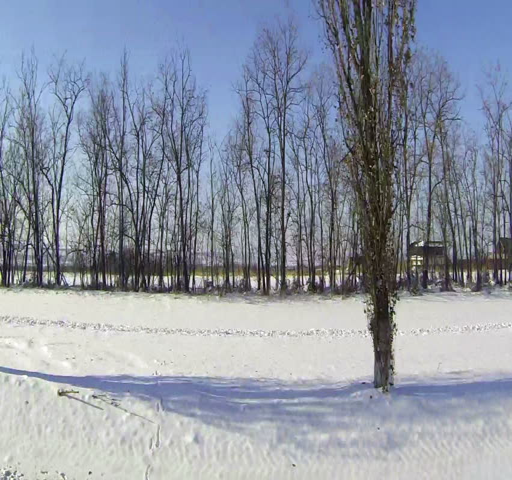
beautiful winter sunrise on the highway .